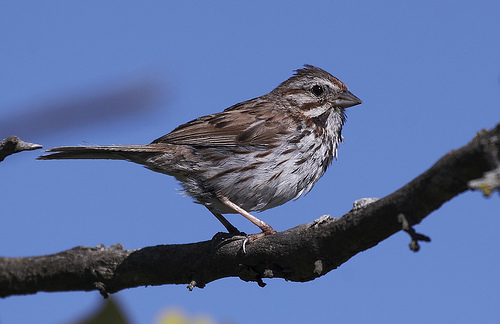
the bird has a small and short bill that is black.
this bird has a smaller head in relation to its body and has the coloring of mostly brown hues.
this bird is brown with a white belly and chest and red lines on its head.
this bird is small and brown-colored, with a white mix along its belly, and it also has a short brown beak.
a small bird with brown and gray feathers and a black beak.
this small bird has a short, pointed bill, and mottled gray and brown plumage.
small brown bird with white chest small head with short beak.
this small bird has a gray belly and is covered in a variety of brown feather. it has a short, dark-gray bill. it has a brown malar strip.
a brown bird with white abdomen and belly, brown striped neck and black crown.
this bird has a brown crown, brown primaries, and a grey belly.
Species: Song Sparrow